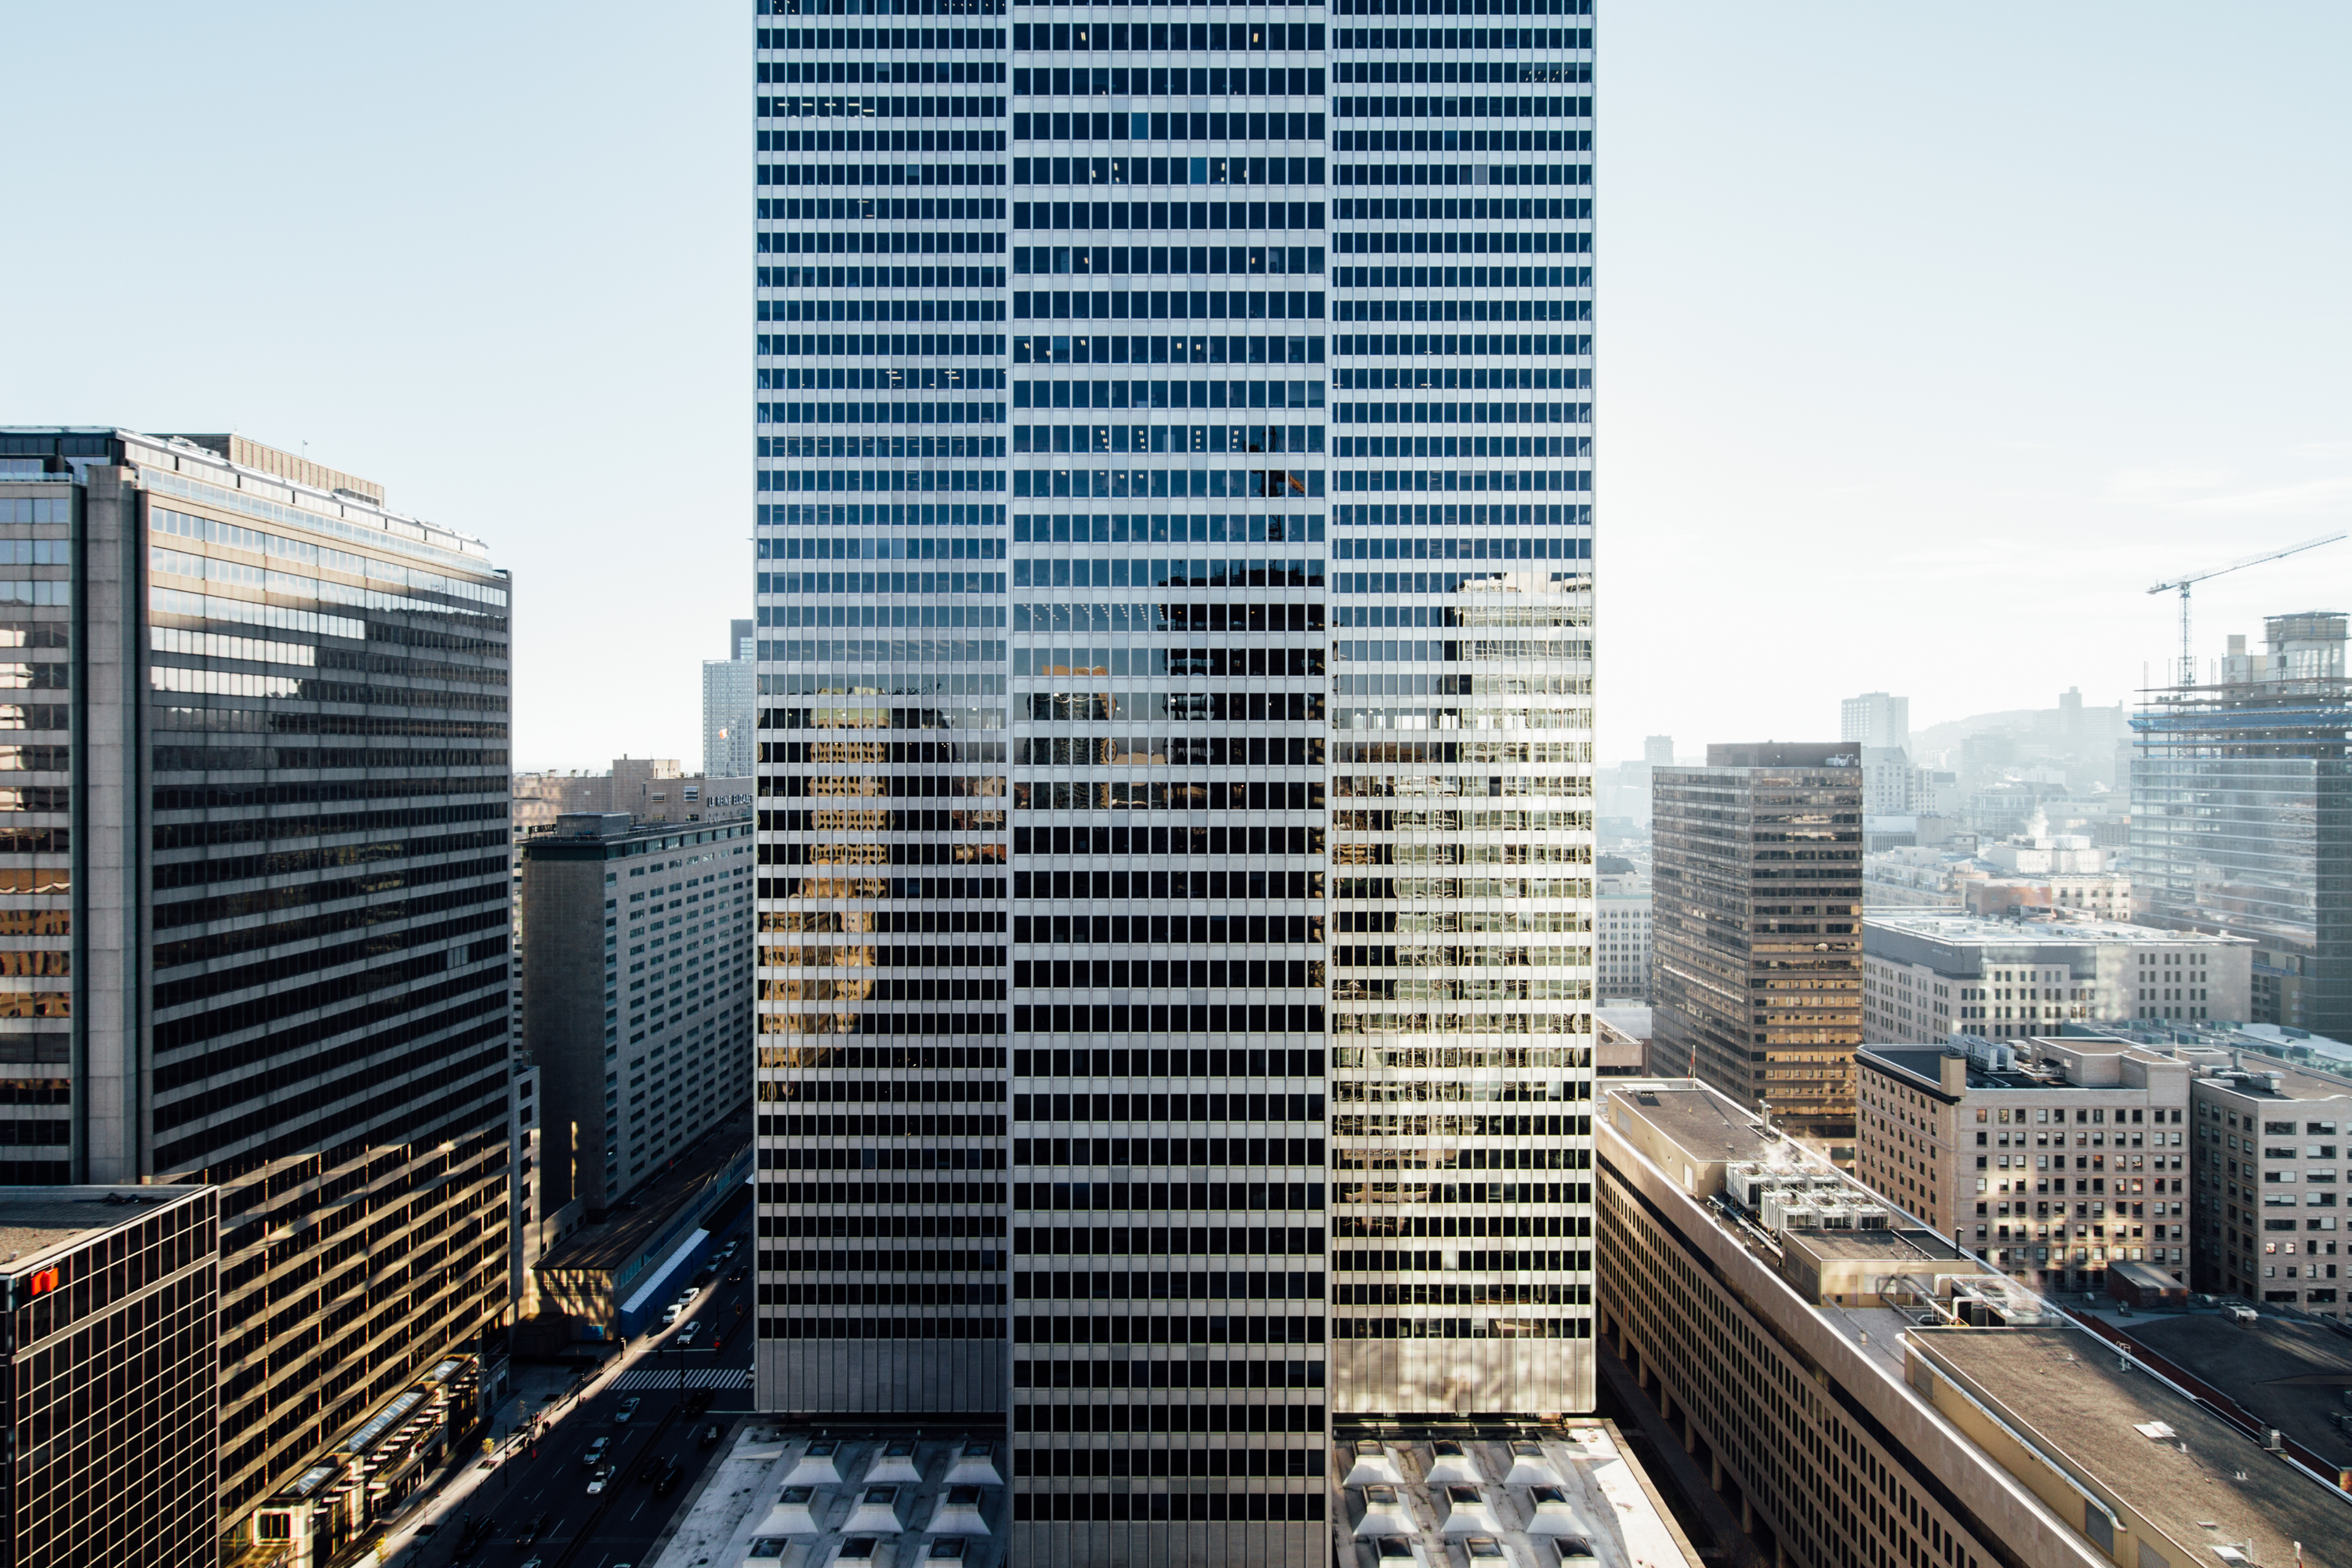
architecture, skyline, building, city, skyscraper, cityscape, downtown, tower, landmark, facade, tower block, metropolis, condominium, neighbourhood, urban area, residential area, human settlement, metropolitan area